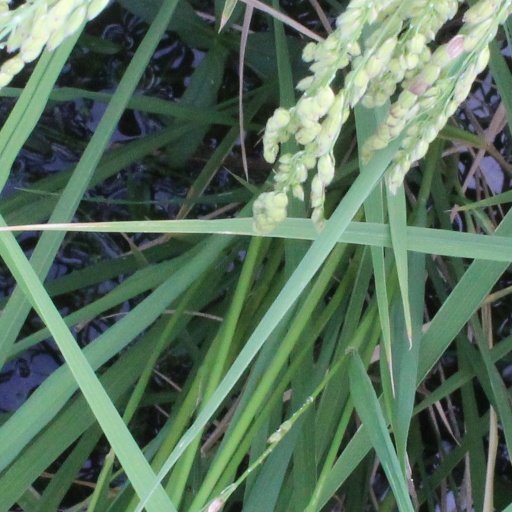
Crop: rice